Botany

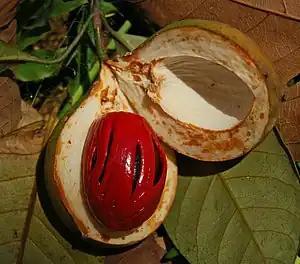
The fruit of "Myristica fragrans", a species native to Indonesia, is the source of two valuable spices, the red aril (mace) enclosing the dark brown nutmeg.

Botany, also called plant science, is the branch of natural science and biology studying plants, especially their anatomy, taxonomy, and ecology. A botanist or plant scientist is a scientist who specialises in this field. "Plant" and "botany" may be defined more narrowly to include only land plants and their study, which is also known as phytology. Phytologists or botanists (in the strict sense) study approximately 410,000 species of land plants, including some 391,000 species of vascular plants (of which approximately 369,000 are flowering plants) and approximately 20,000 bryophytes.